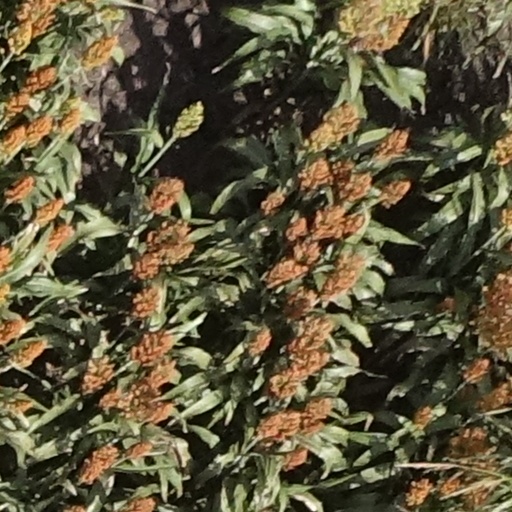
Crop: sorghum